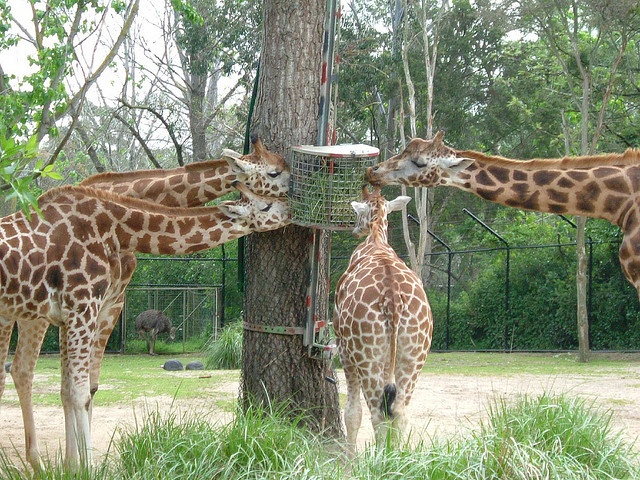
A herd of giraffe standing around a tree.
Four giraffes eating inside of a zoo enclosure
four giraffe stand at a tree all with their noses stuck into some kind of nest
four different geraffes all eating from the same cage.
A group of giraffes eat food from a cage.